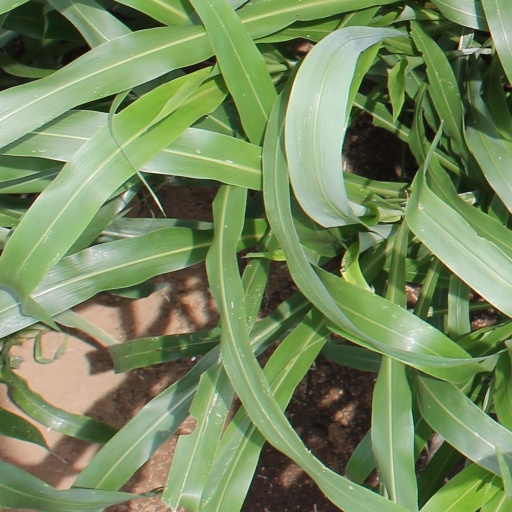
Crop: sorghum